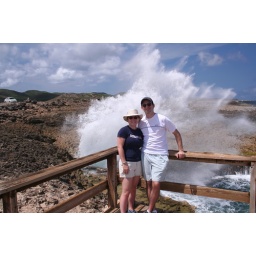
the water shoots out of a indent in the rock and it sounds like an air rifle going off